Gedo (wrestler)

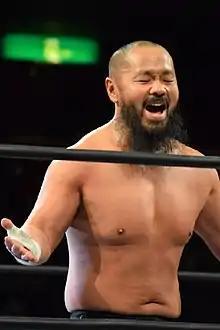
Gedo in 2017

is a Japanese professional wrestler, manager and booker signed to New Japan Pro-Wrestling (NJPW) under the ring name . Gedo has been the main booker of NJPW since the early 2010s. As a wrestler, Gedo is best known for his tag team work with partner Jado, forming a very successful tag team from 1990 through the mid-2010s.